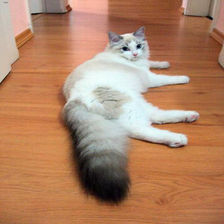
Species: cat
Breed: Ragdoll